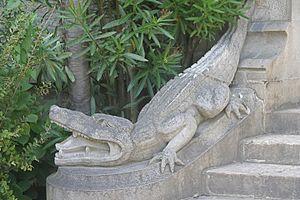
Crocodile, façade principale, château d'Abbadie, Hendaye, Pyrénées Atlantiques
Le château-observatoire Abbadia est de style néogothique, situé sur la commune d'Hendaye, dans la province du Labourd. Construit par Eugène Viollet-le-Duc et Edmond Duthoit sur une commande d'Antoine d'Abbadie, il est classé comme monument historique et Maison des illustres. Les riches collections scientifiques, d'archives et de mobiliers sont d'origine et représentent un considérable patrimoine culturel représentatif du XIXᵉ siècle.